Music of Turkey

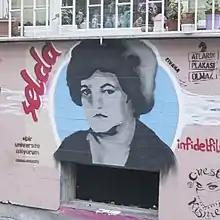
A mural of Selda Bağcan, who fuses folk elements with groove and protest music

After the Turkish War of Independence ended in 1923, and the borders were drawn, there was a social and political revolution under the leadership of Mustafa Kemal Atatürk. This revolution opted to Westernize the way of living in Turkey. By 1929, all public and commercial communications were made in the Latin alphabet, completely taking the written Ottoman Turkish language out of circulation. A new constitution was written, one that was modeled after the French. This new constitution was designed to make the new Republic of Turkey into a secular, modern, nation-state. Every aspect of the revolution, from major policy changes to clothing reforms, was made in accordance with the Kemalist Ideology. All affairs were carried out followed by a chain of military command for the purpose of reaching the level of Western civilization. Both religious and Turkish classical music was impacted by this top to bottom revolution.